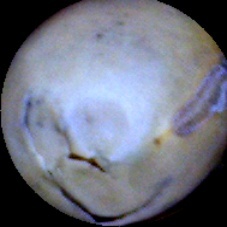
Label: Skin-damaged